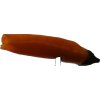
Label: pepper